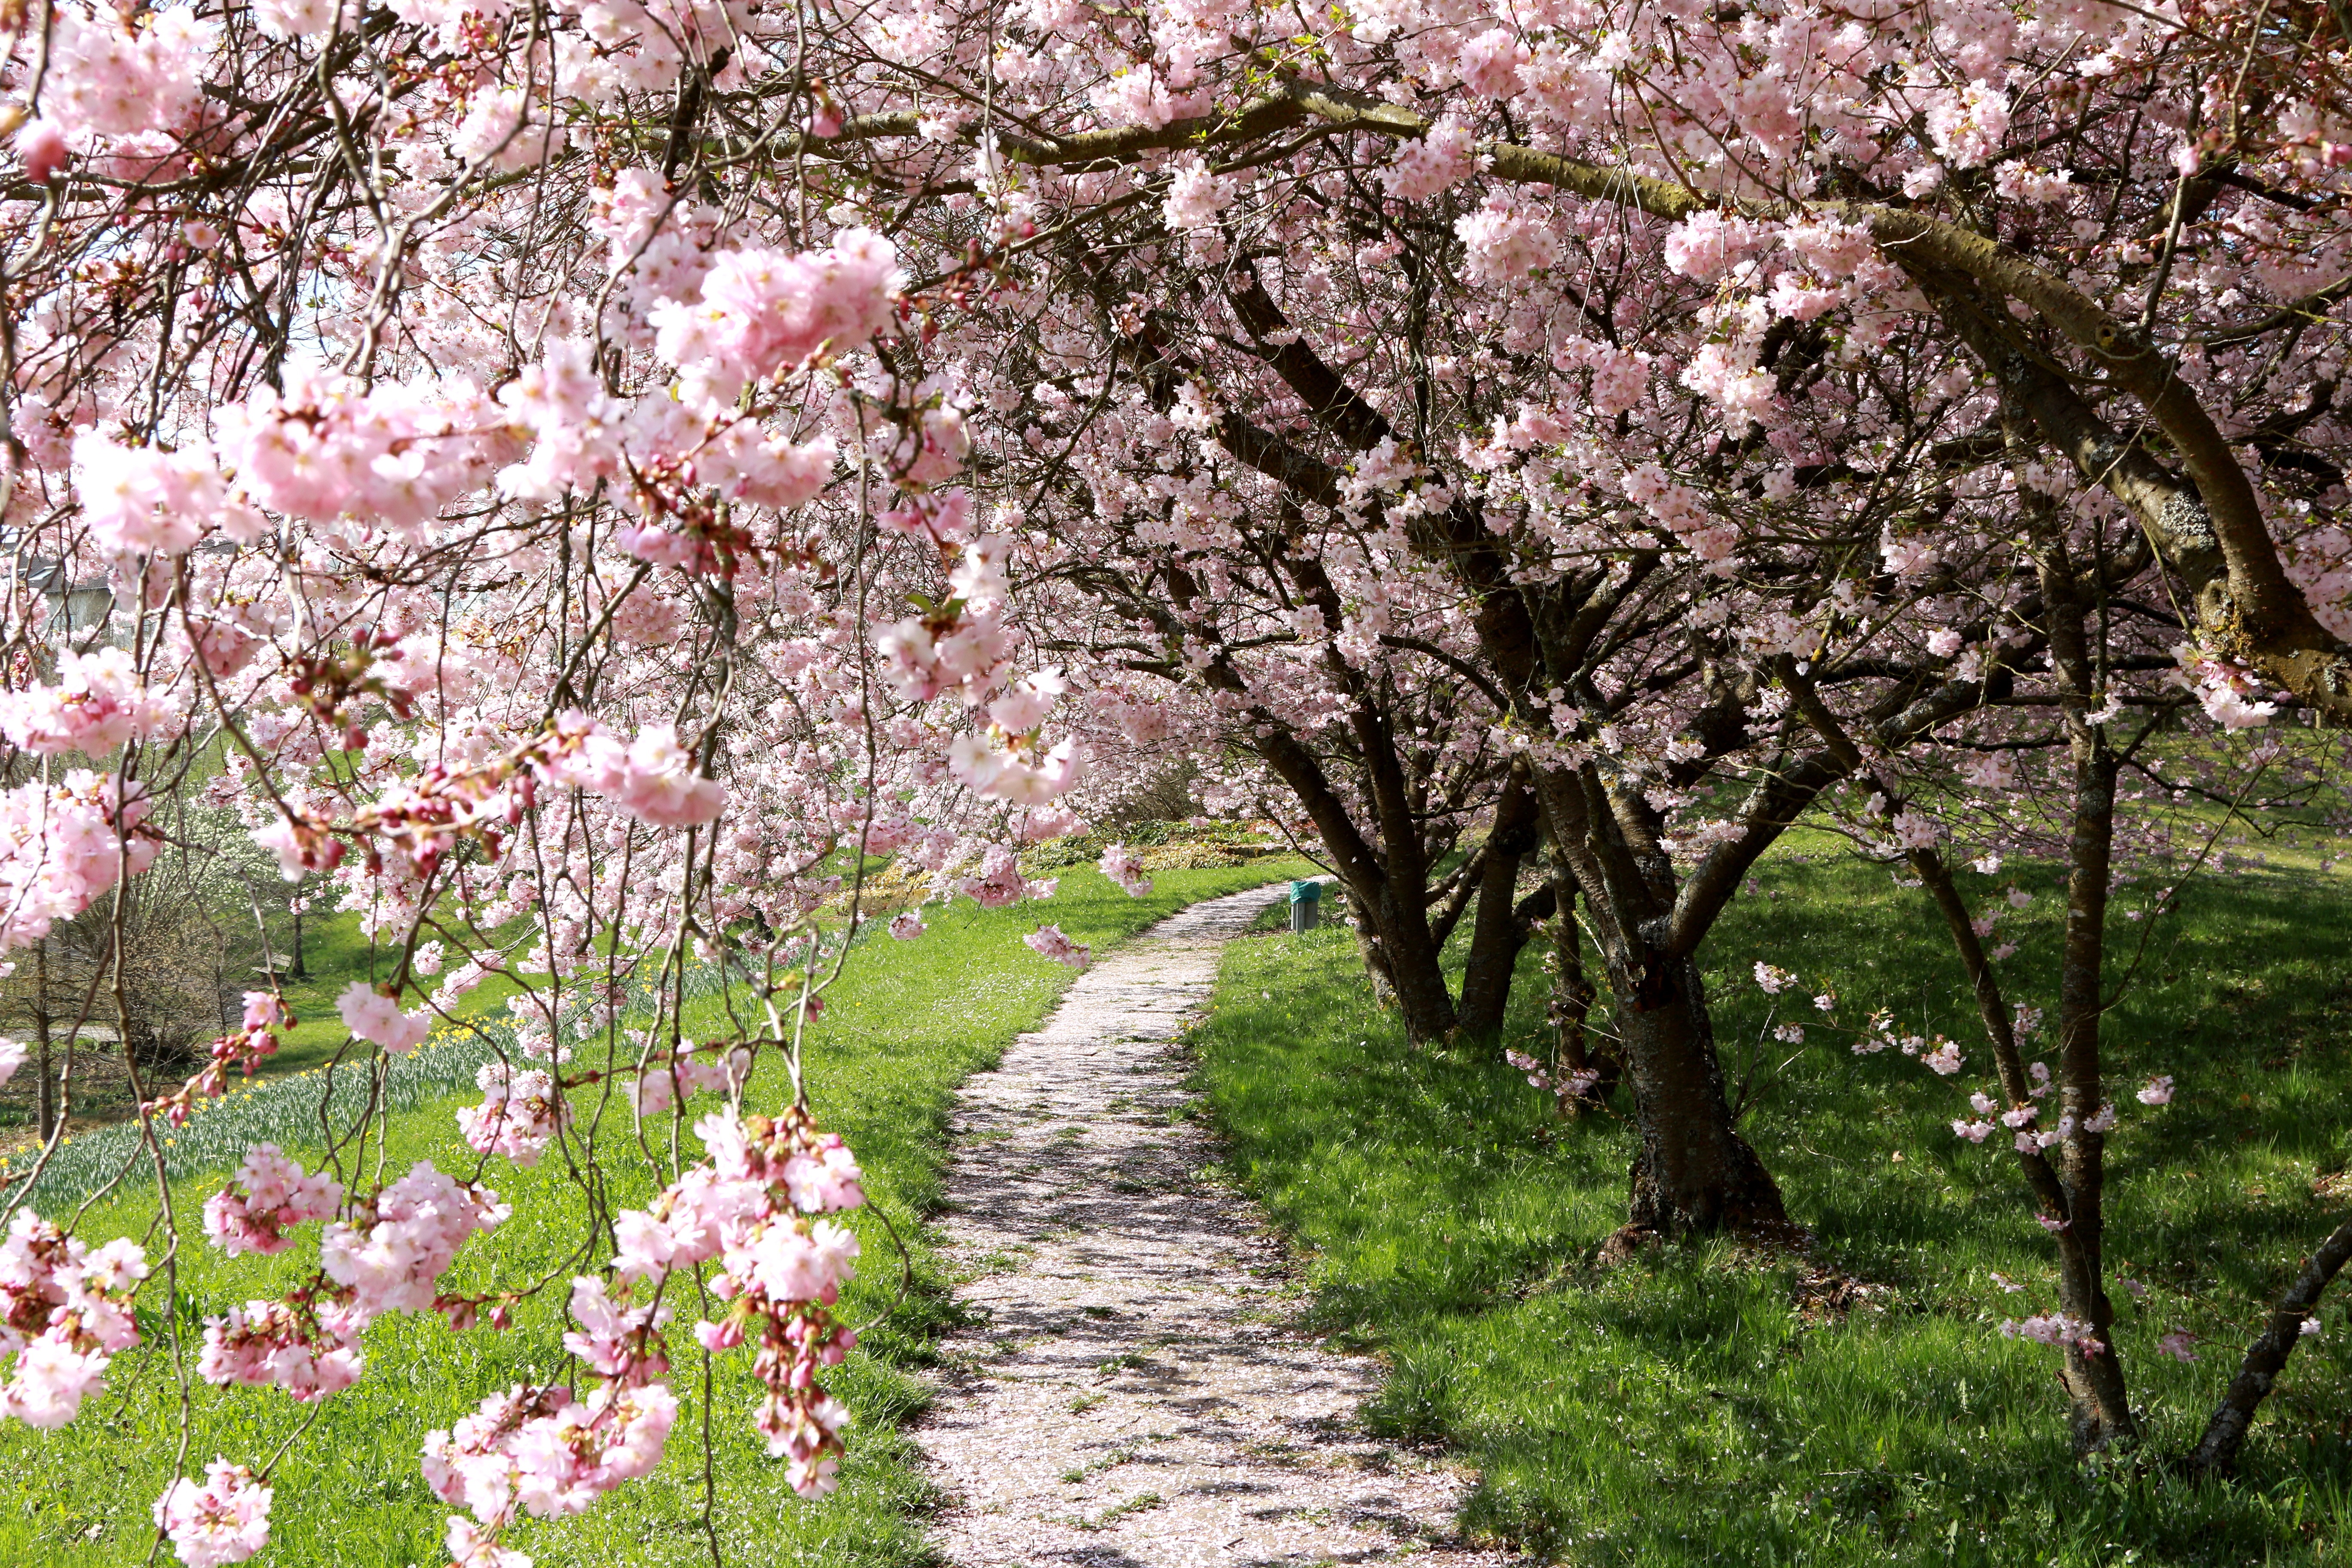
tree, branch, blossom, plant, flower, bloom, spring, produce, macro, botany, cherry blossom, shrub, cherry, flowering plant, rose family, land plant, darmsheim, loechle